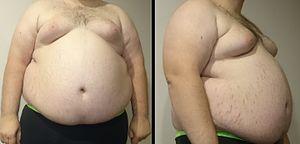
Le syndrome métabolique désigné par les acronymes SMet ou MetS désigne l'association d'une série de problèmes de santé ayant en commun un mauvais métabolisme corporel.